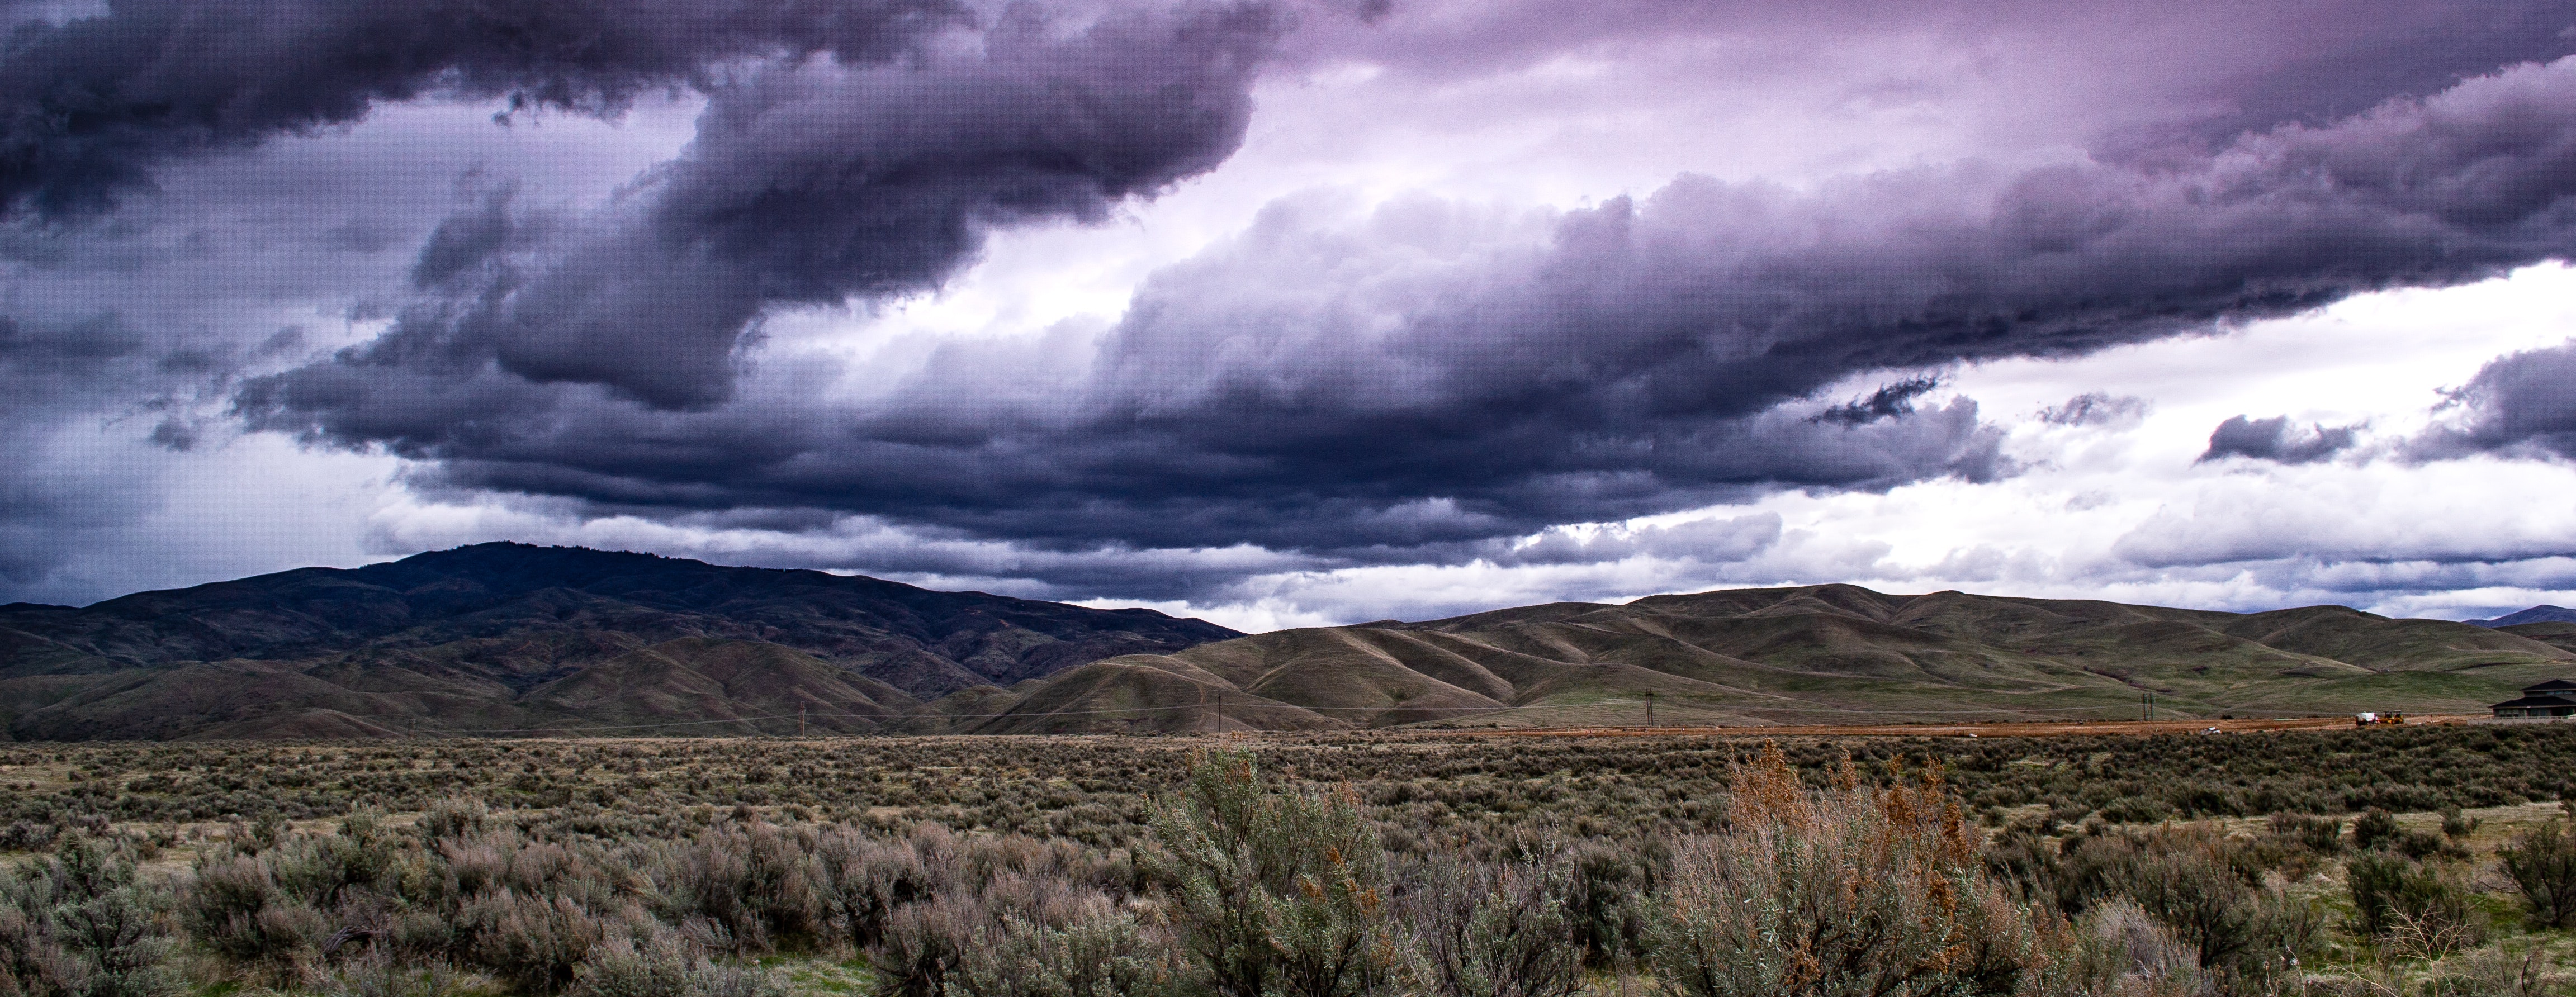
sky, cloud, nature, highland, mountainous landforms, wilderness, natural landscape, ecoregion, storm, hill, landscape, mountain, grassland, plain, fell, steppe, horizon, badlands, tundra, cumulus, prairie, grass, tree, photography, national park, mountain range, meteorological phenomenon, valley, plant, field, ridge